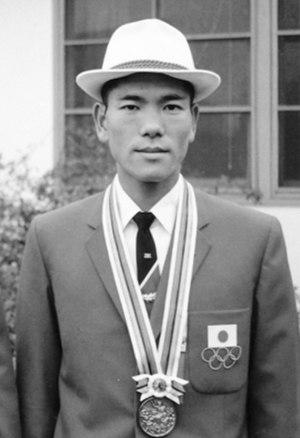
Kōkichi Tsuburaya est un athlète japonais spécialiste du marathon. Il fut également lieutenant dans la force terrestre d'autodéfense japonaise.